Powder-actuated tool

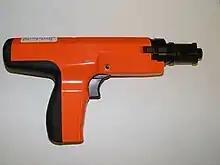
Ramset powder-actuated tool

A powder-actuated tool (PAT, often generically called a Hilti gun or a Ramset gun after their manufacturing companies) is a type of nail gun used in construction and manufacturing to join materials to hard substrates such as steel and concrete. Known as "direct fastening" or "explosive fastening", this technology is powered by a controlled explosion of a small chemical propellant charge, similar to the process that discharges a firearm.